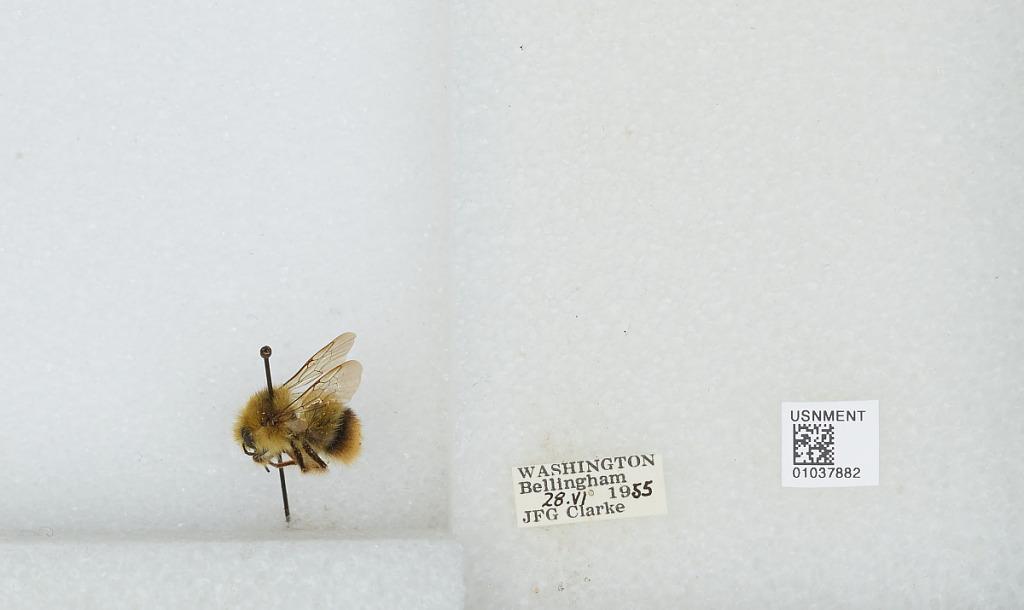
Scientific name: Bombus (Pyrobombus) mixtus Cresson
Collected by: J. Clarke
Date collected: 1955-6-28
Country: United States
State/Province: Washington
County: Whatcom
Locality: Bellingham
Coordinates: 48.7503, -122.475